State of Franklin

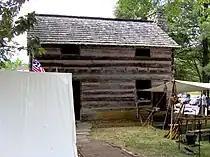
Replica of the Capitol of the State of Franklin in Greeneville, Tennessee

Rapidly increasing dissatisfaction with North Carolina's governance led to the frontiersmen's calls to establish a separate, secure, and independent state. On August 23, 1784, delegates from the North Carolina counties of Washington (which at the time included present-day Carter County), Sullivan, Spencer (now Hawkins County) and Greene—all of which are in present-day Tennessee—convened in the town of Jonesborough. There, they declared the lands to be independent of the State of North Carolina.